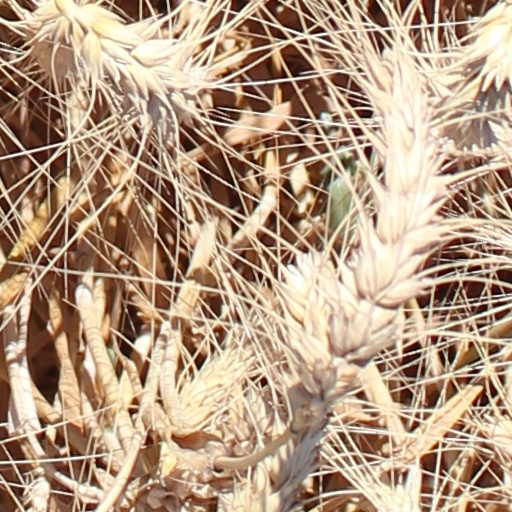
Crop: wheat